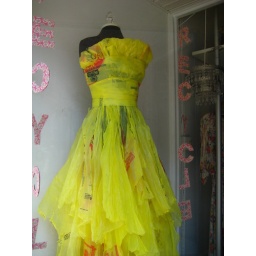
Shop window in Bridgeton, NJ. This dress is made from plastic grocery bags.